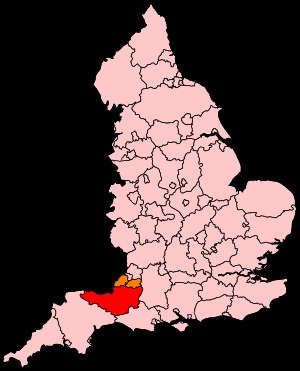
Somerset
Sommerset amt markeret med mørkerødt
Somerset er et grevskab i det sydvestlige England. Hovedbyen er Taunton. Af andre interessante byer i grevskabet er Glastonbury og Yeovil.